The Boy Merlin

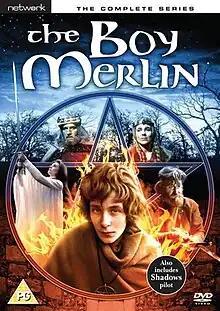

The Boy Merlin is a Thames Television fantasy show from 1979, starring Ian Rowlands in the title role, about the magician Merlin. It was inspired by a one-off drama of the same name, broadcast in 1978.